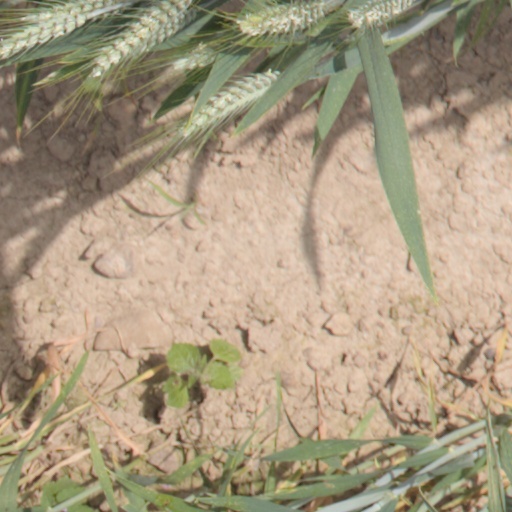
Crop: wheat